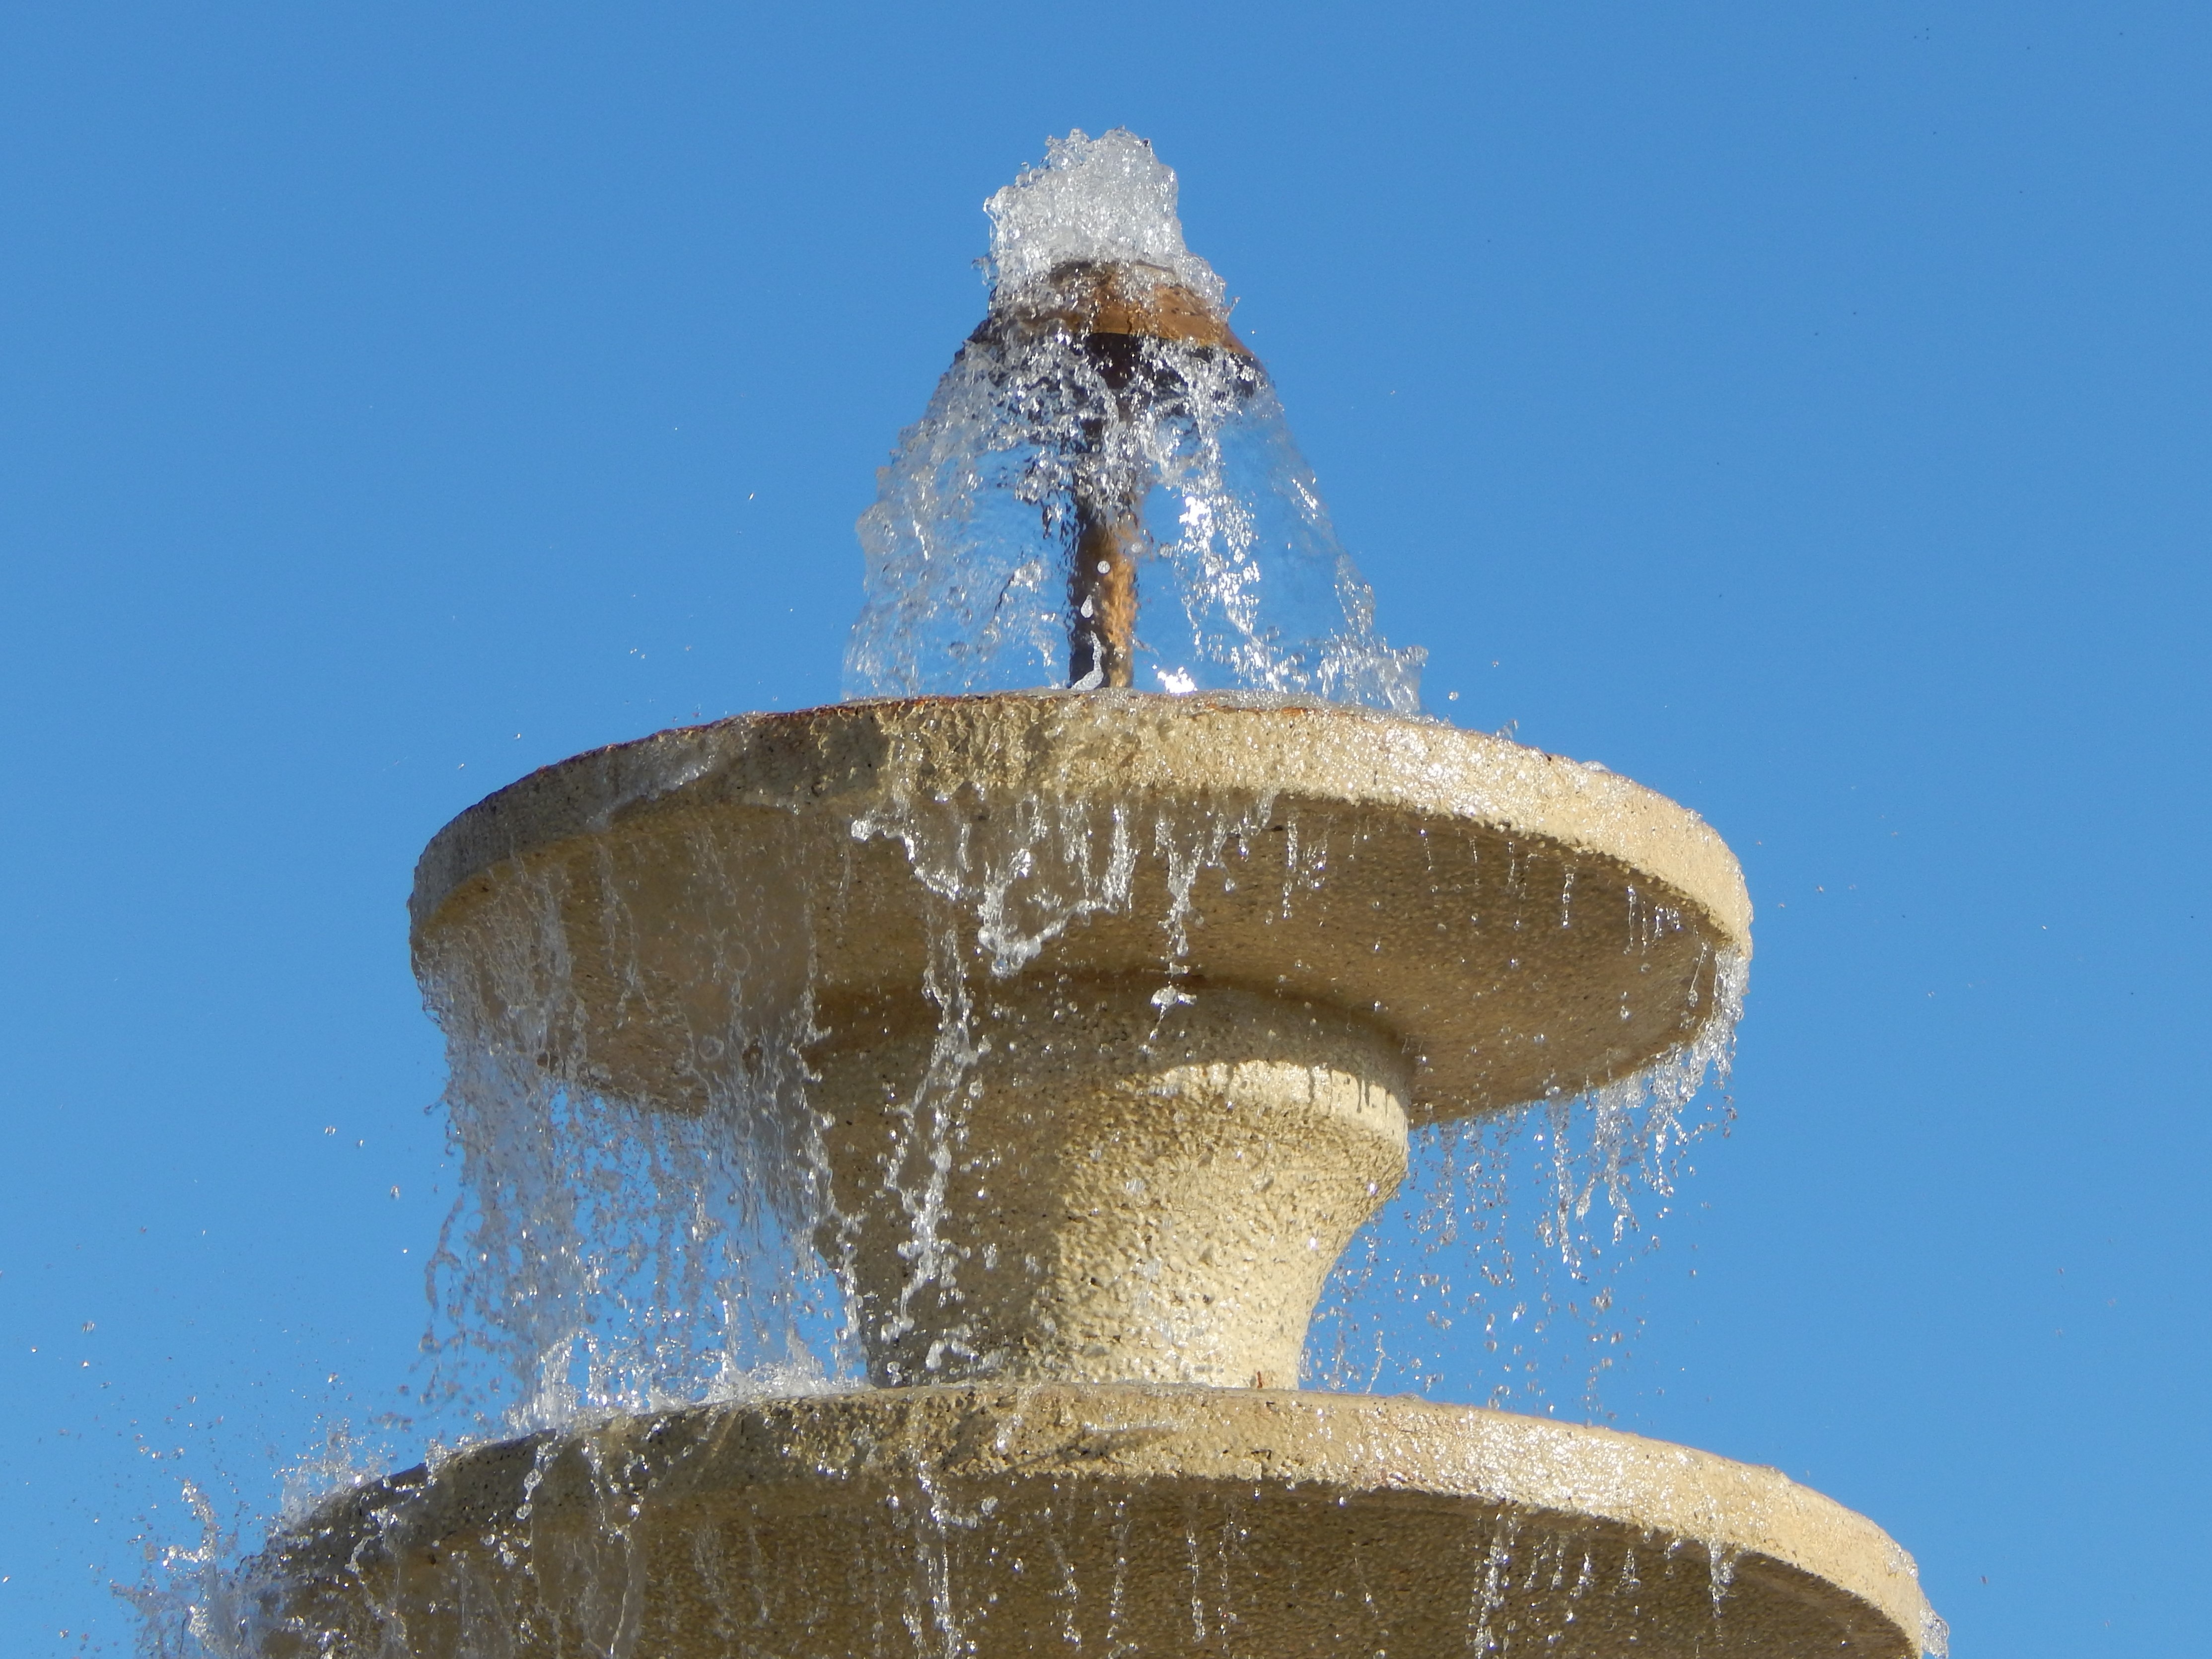
water, wind, reflection, tower, blue, fountain, water feature, flowing water, stream of water